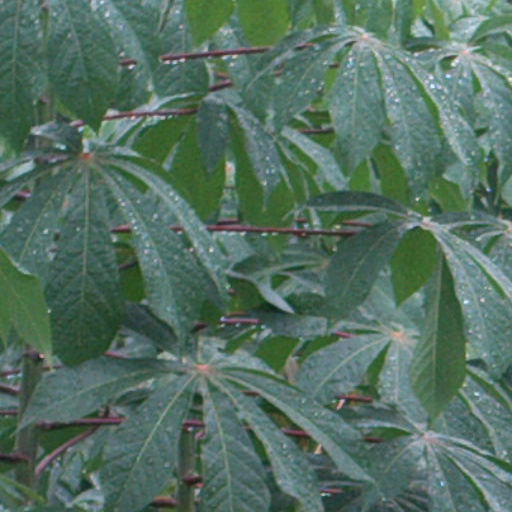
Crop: cassava